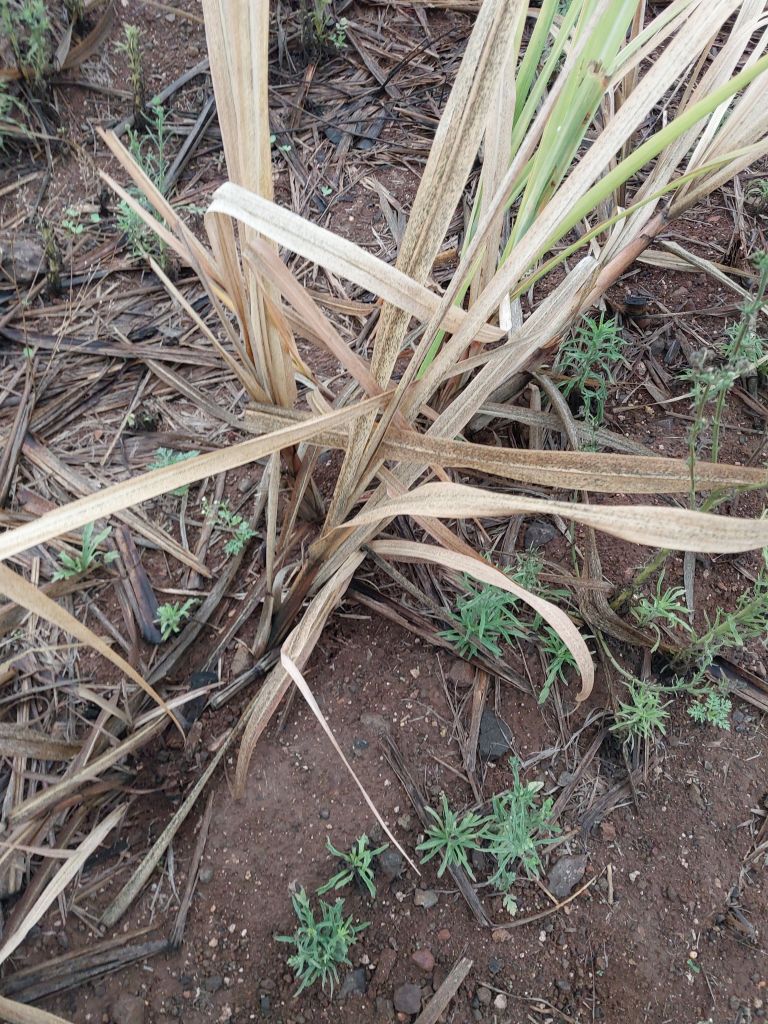
Label: Sett Rot